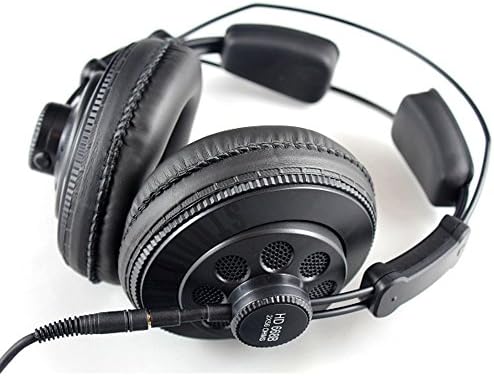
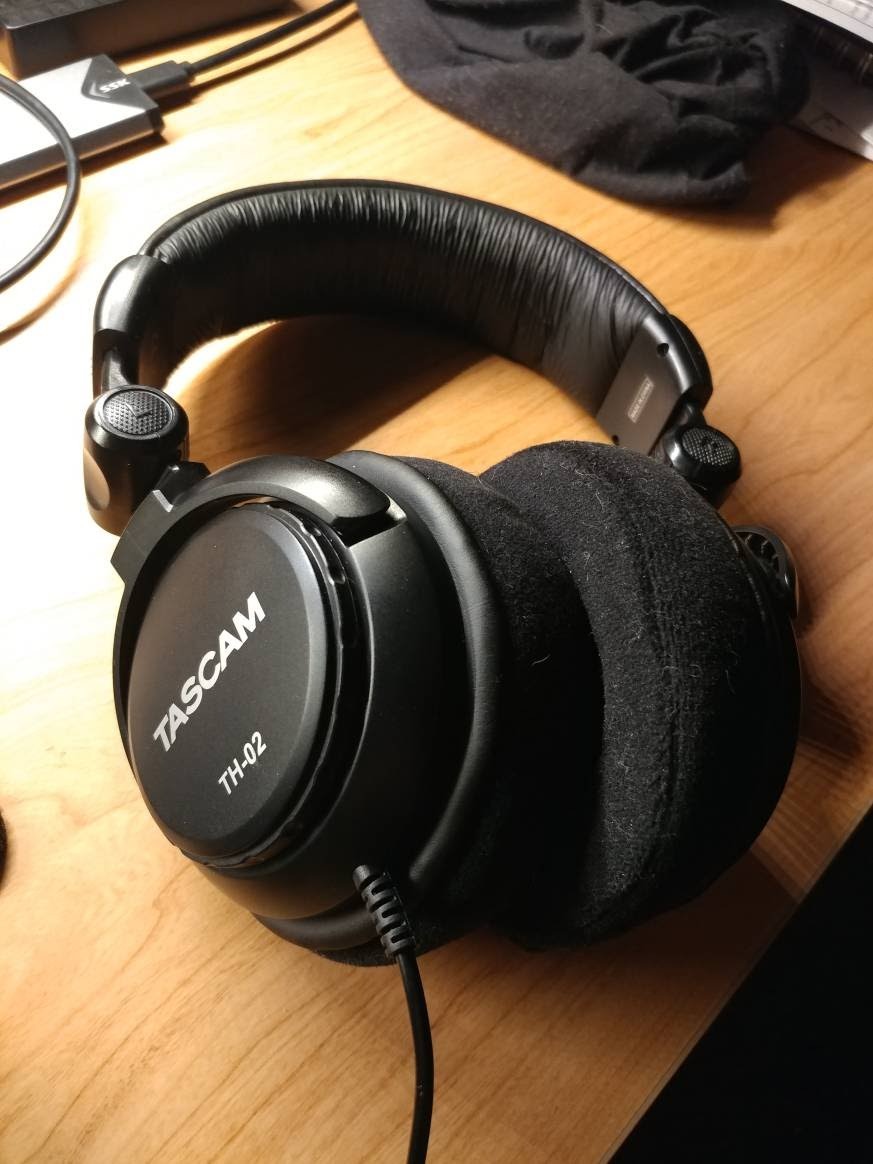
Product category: headphones
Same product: no